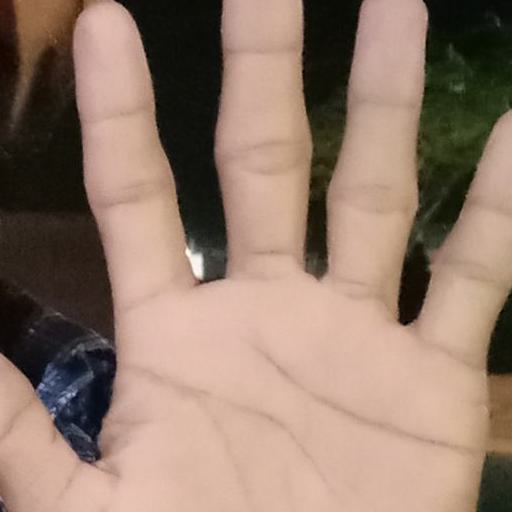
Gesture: palm